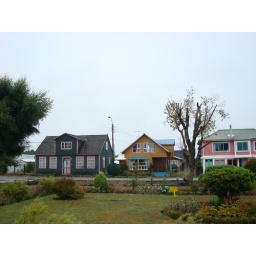
Colorful wooden houses in Chacao